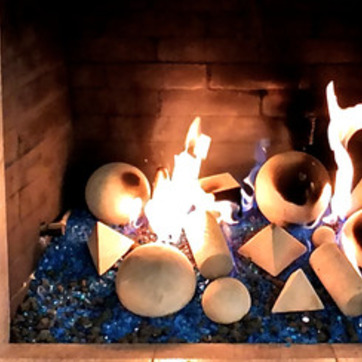
Material: other